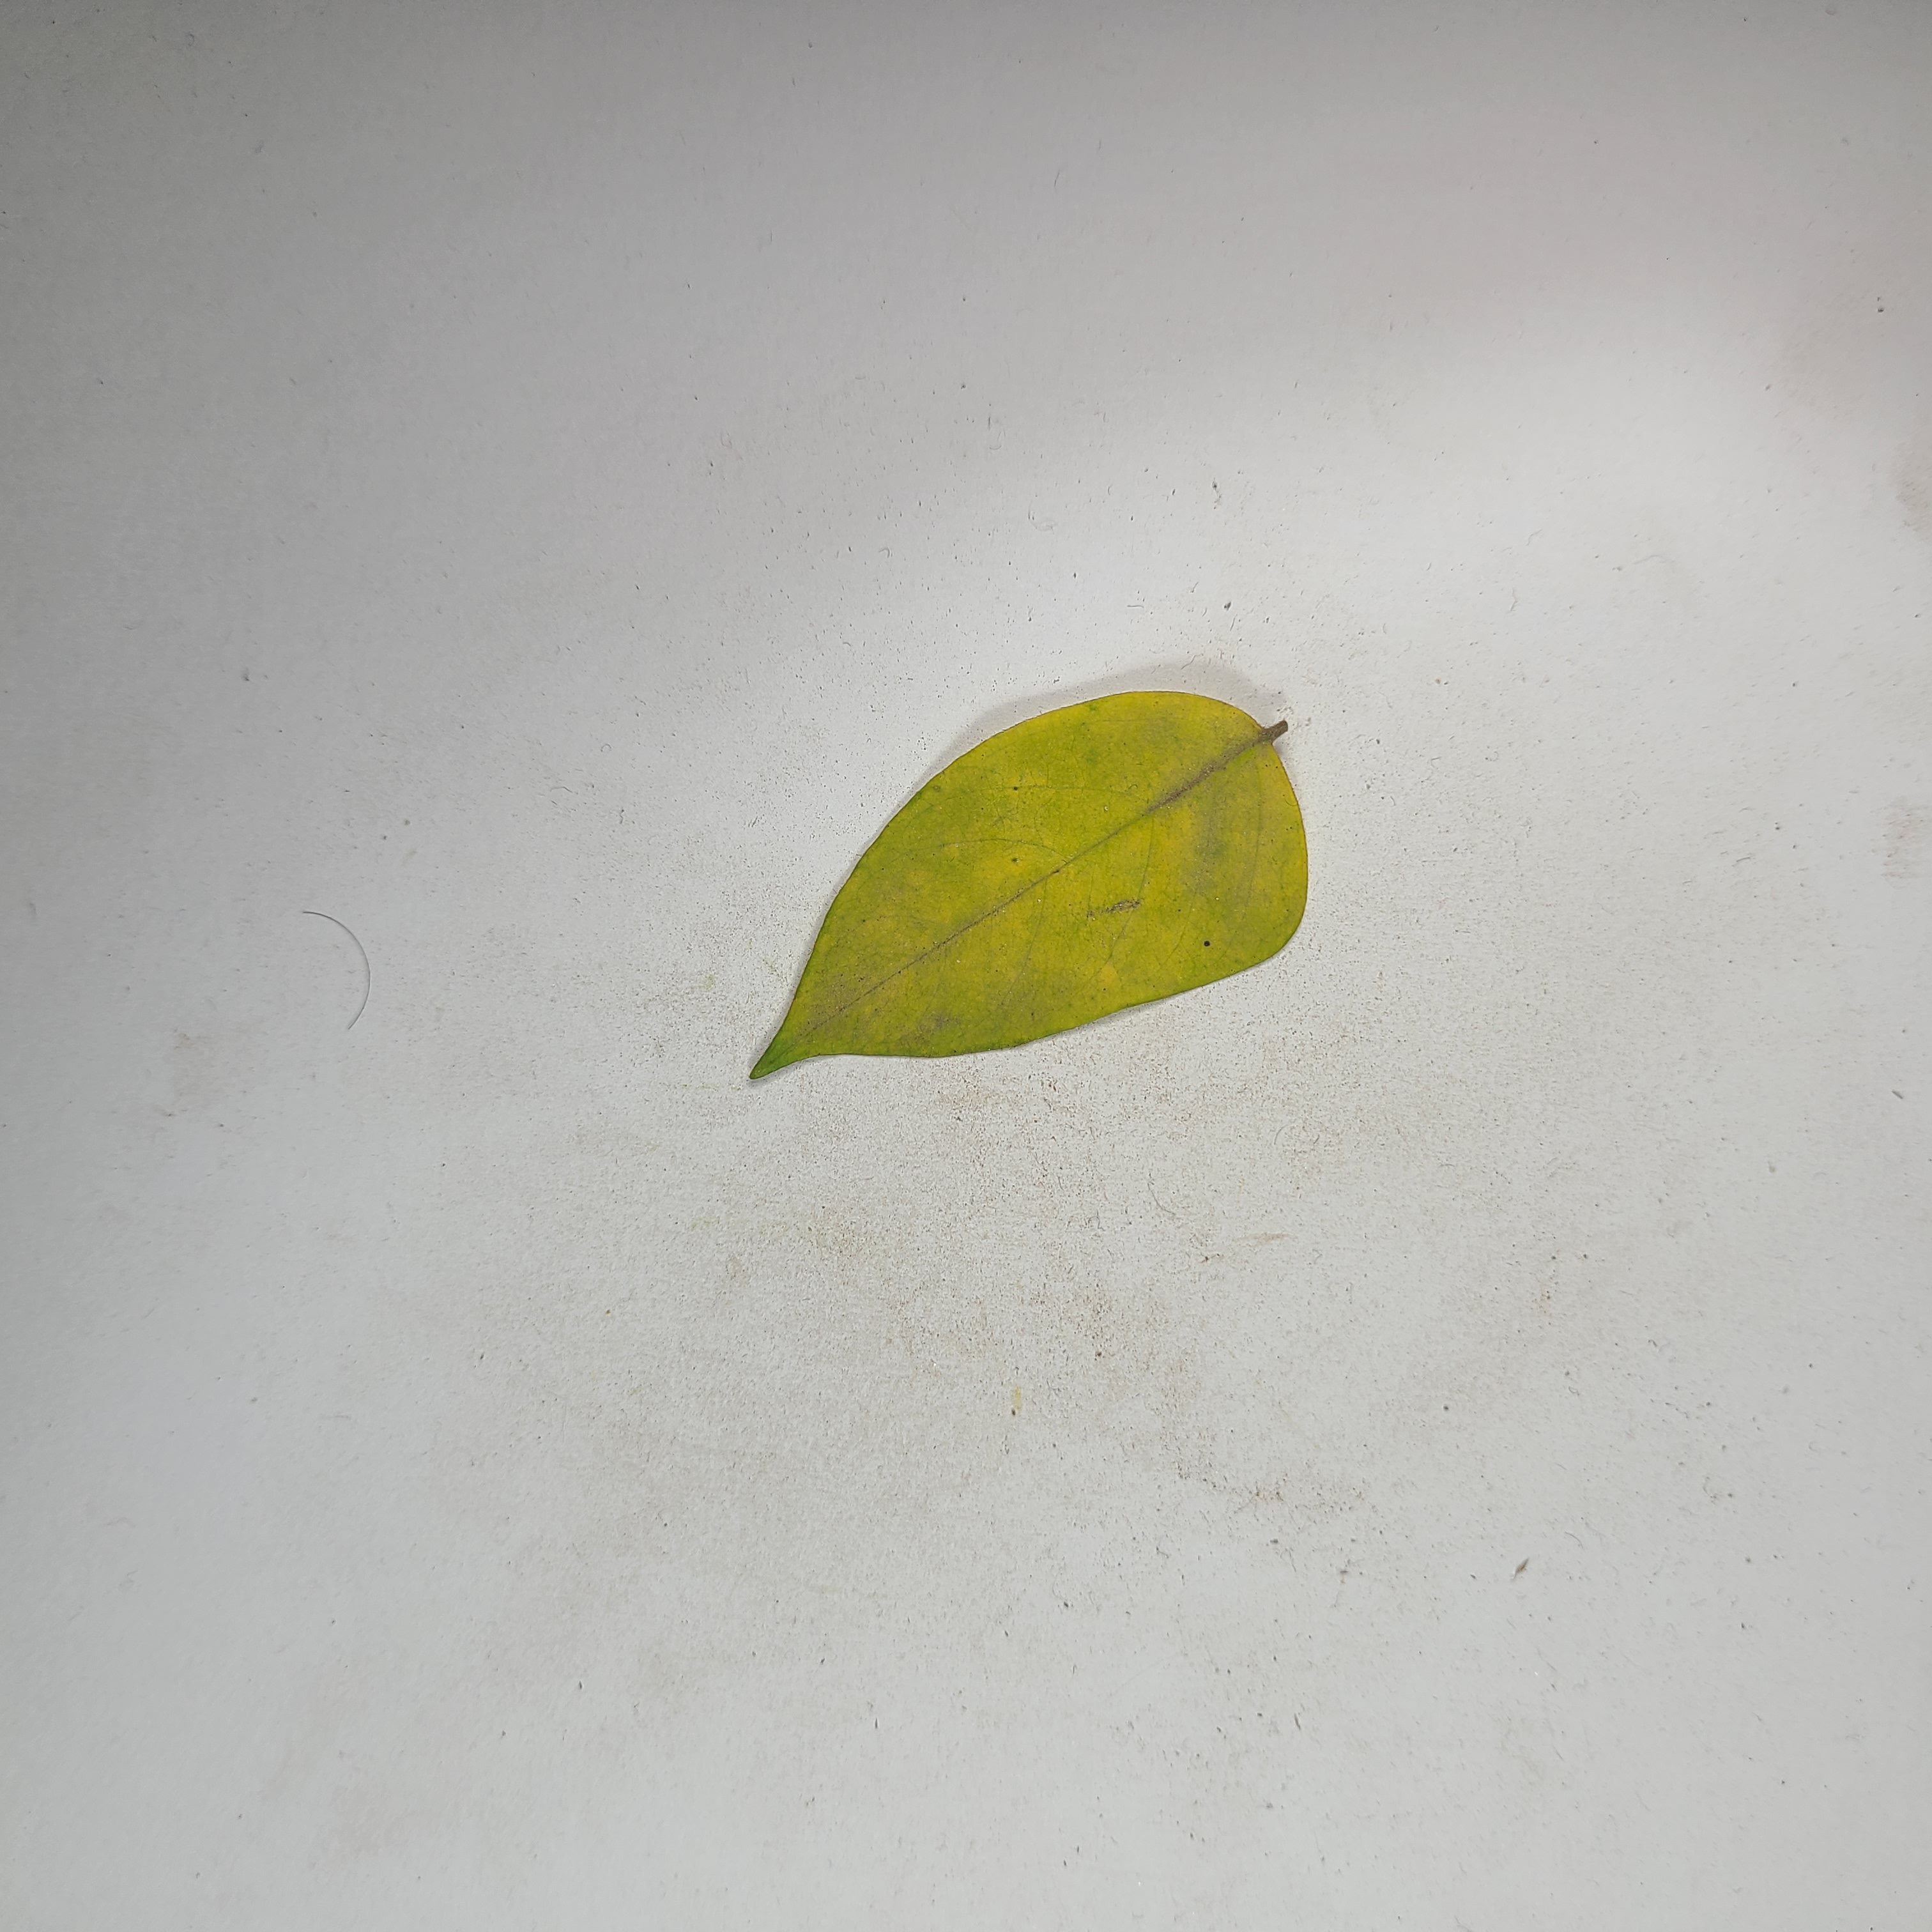
Label: Yellow Leaves